James J. and Anna J. (Linean) Smith House No. 1

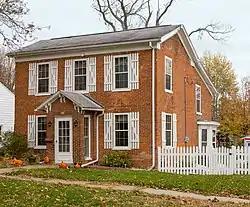

The James J. and Anna J. (Linean) Smith House No. 1, also known as the Lanning House, Ford House, and Sinclair House, is a historic building located in Mount Vernon, Iowa, United States. It is significant for its association with the settlement of the city that was influenced by the establishment of the Military Road, its use of locally made brick and locally quarried limestone, and its vernacular architectural techniques. This was the first of two brick houses built by the Smiths. There were two additions built onto the rear of the house. It is thought that the Smiths built the first addition in the early 1860s and the Fords, a later owner, added the second in the 1870s. Both additions utilized the same reddish-orange brick of the original construction. J.J. Smith had bought the property from Harrison and Hannah Hall and had the house built in 1859. It is possible that the livery stable that he operated, the first in Mount Vernon, was also on the property. Having built their second house, the Smith's sold this house in 1864 to Jacob and Elizabeth Lanning. It was listed on the National Register of Historic Places in 2020.